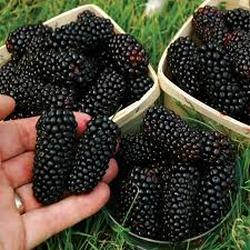
Label: Blackberry